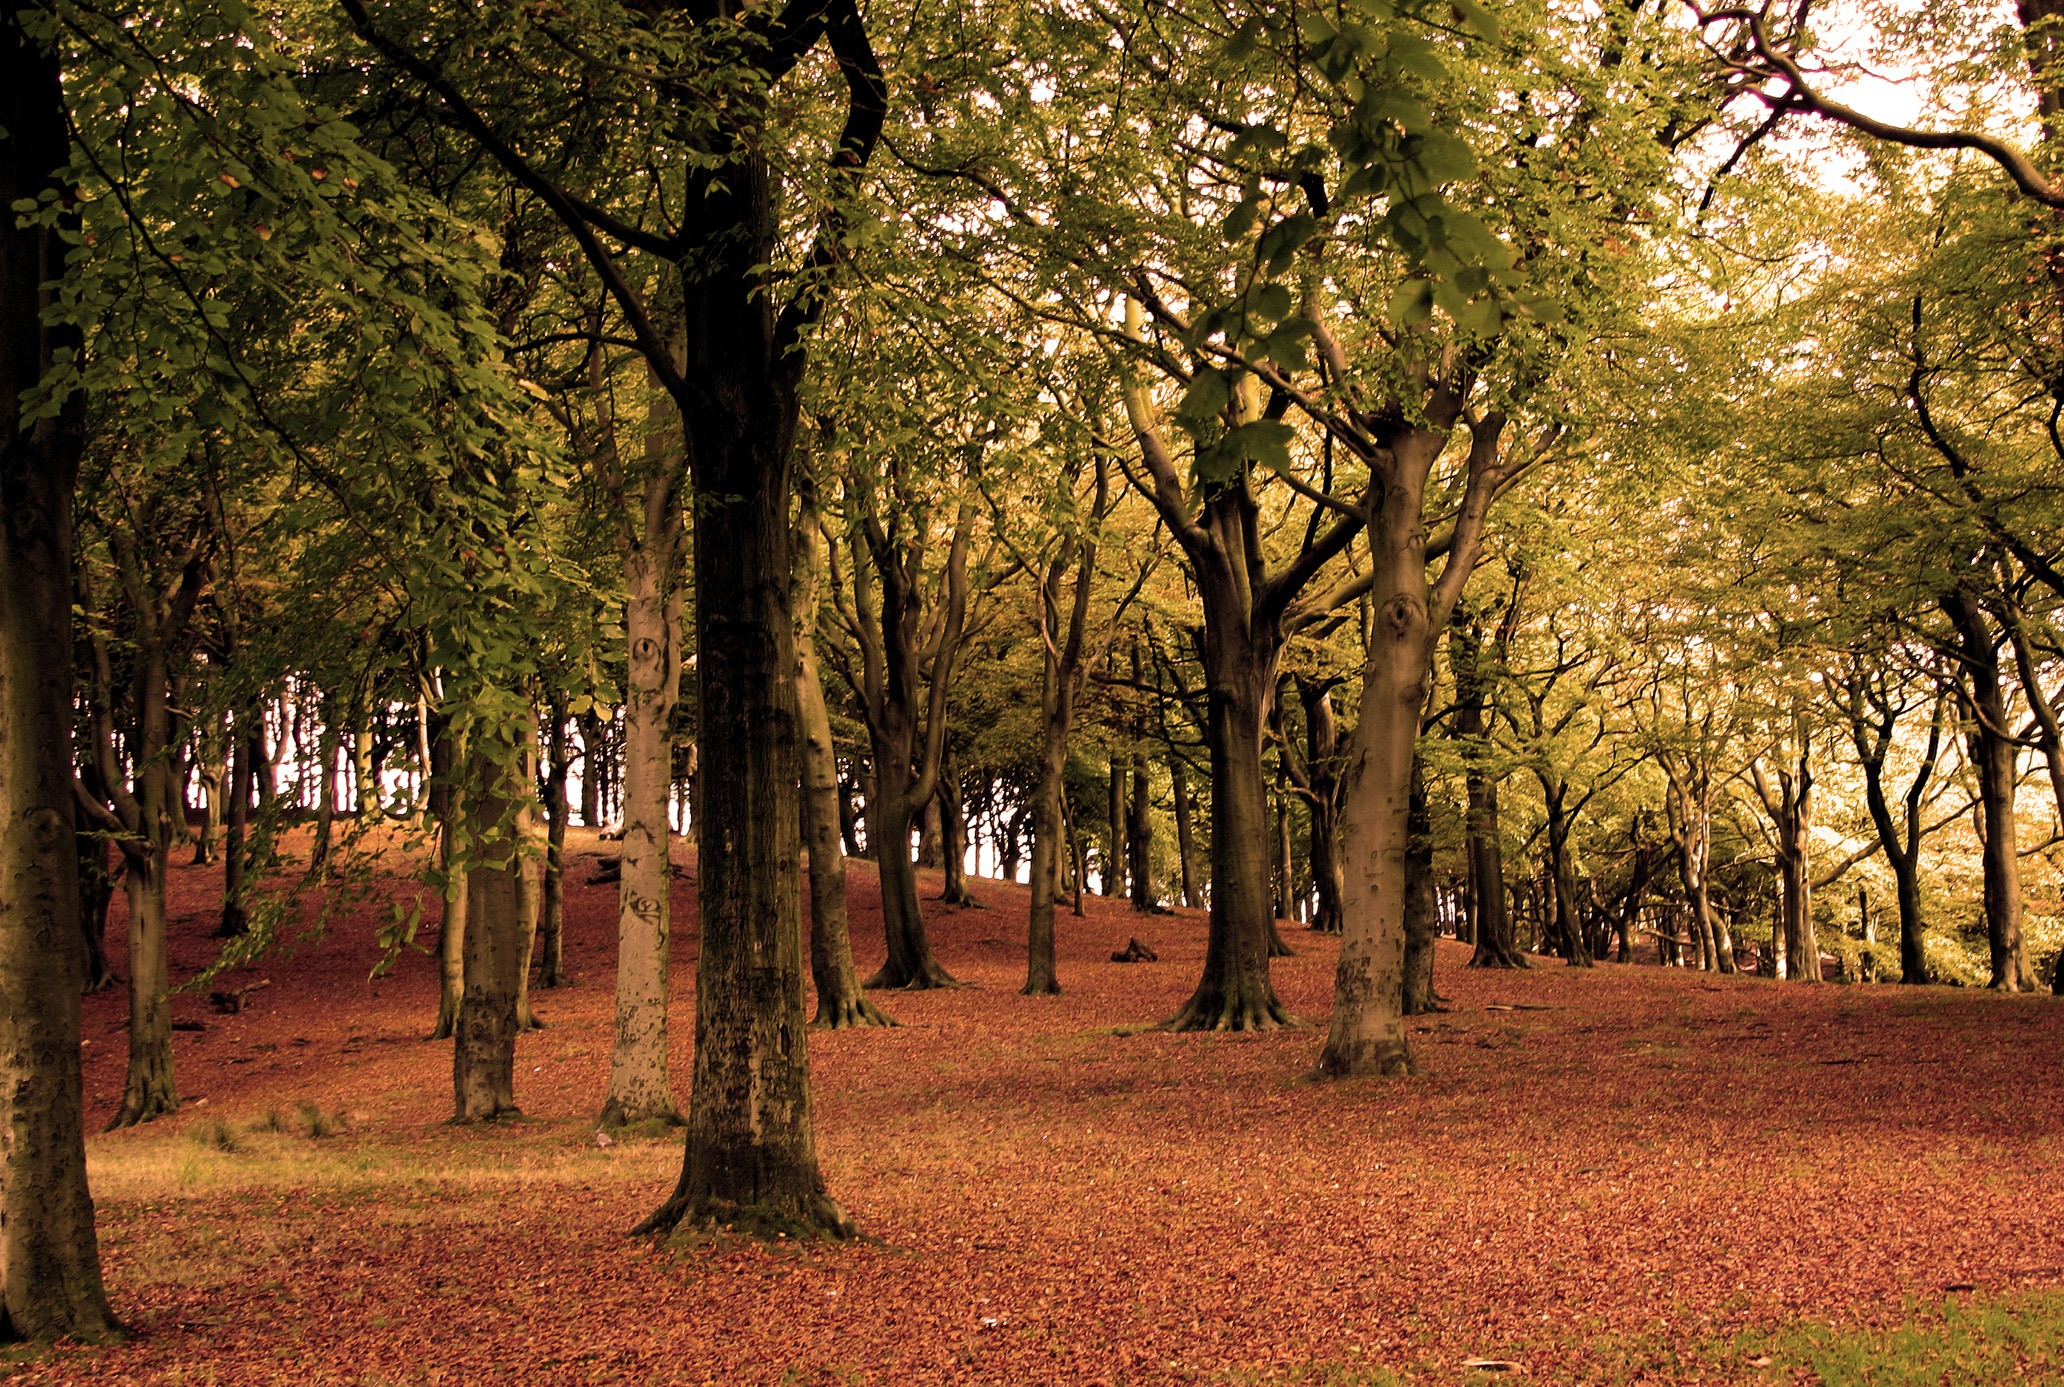
autumn, tree, natural landscape, nature, woodland, forest, natural environment, grove, leaf, woody plant, deciduous, biome, Northern hardwood forest, sunlight, trunk, branch, plant, wood, temperate broadleaf and mixed forest, nature reserve, sky, morning, grass, old growth forest, landscape, temperate coniferous forest, path, wildlife, tropical and subtropical coniferous forests, Tints and shades, plant stem, state park